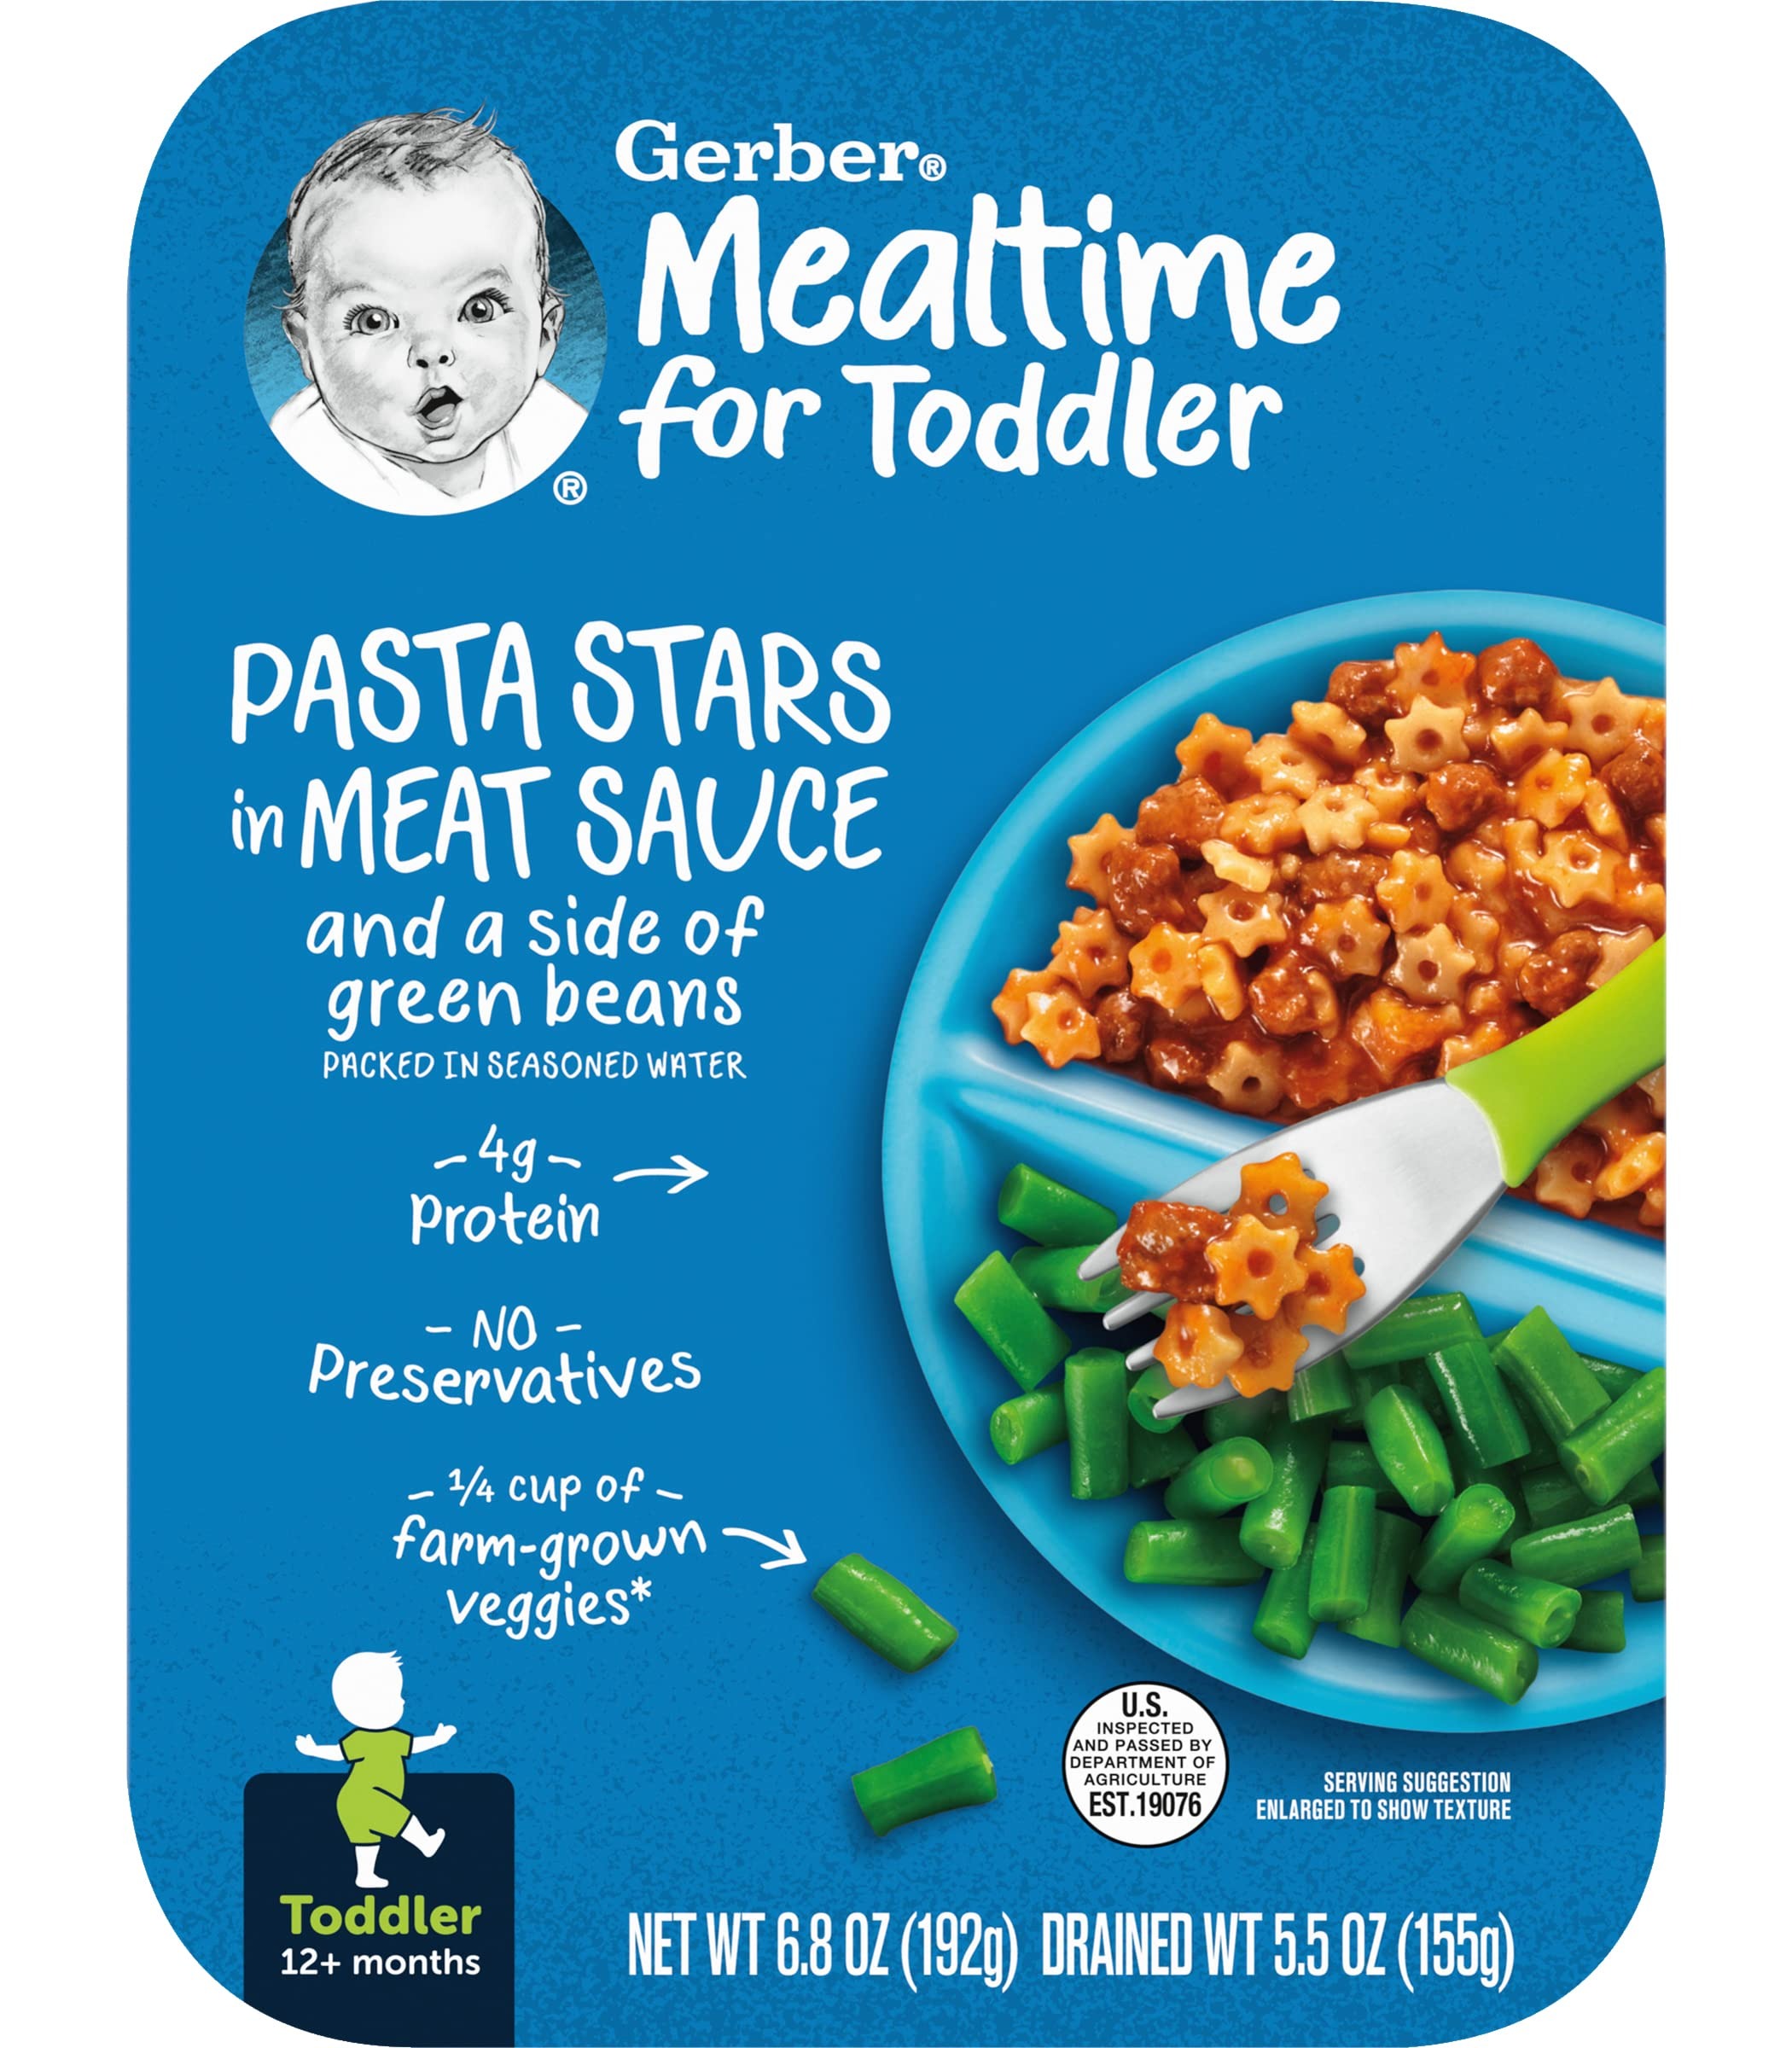
Item Name: Gerber Mealtime for Toddler Pasta Sauce in Meat Sauce with Side of Green Beans, Packed in Seasoned Water, Toddler Meal with No Preservatives, 6.8 OZ (Pack of 6)
Bullet Point 1: Easy-to-serve meal that meets your toddler’s developmental needs
Bullet Point 2: Made with your little one’s nutrition & feeding skills in mind, with food sized & slowly cooked to the right texture
Bullet Point 3: These Mealtime for Toddlers provide your toddler with 4g of protein & ¼ cup of farm-grown veggies
Bullet Point 4: Convenient meals made for Toddlers 12+ Months
Bullet Point 5: Packed in seasoned water; Made with No Preservatives
Product Description: Gerber Mealtime for Toddler Pasta Stars in Meat Sauce with a Side of Green Beans, Packed in Seasoned Water, For Toddlers 12+ Months, 6.8 OZ Tray: Mealtime Made Easy: First, we combine our ingredients and seal them up tight, then we slowly cook for just the right amount of time with no preservatives needed. Simplify mealtime by putting convenience first with Gerber Entrees. Made without preservatives, our microwavable containers are made without BPA for little one. All you have to do is heat it up & serve them some mealtime magic! Wholesome from Bowl to Belly: Specially made to meet your toddler’s developmental & nutritional needs, a wholesome entree is seconds away. Every bite contains protein & other nutrients in textures they’ll enjoy. Plus, they’re made without any artificial flavors, synthetic colors, or artificial sweeteners. Made for Milestones: Encourage your toddler to continue self-feeding with varieties they’ll love. These mealtime favorites are designed so your toddler can make the most out of every bite — no matter who is holding the spoon!
Value: 40.08
Unit: Ounce

Price: 2.96